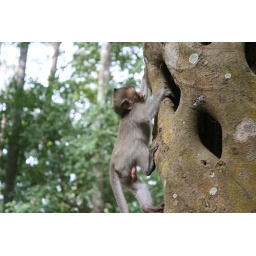
wild baby rhesus monkeys running around on the angkor wat grounds.